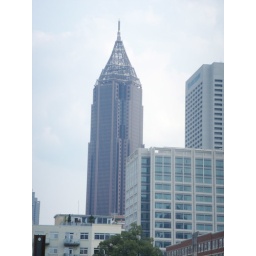
Bank of America building in downtown viewed from Juniper in Midtown. Currently is the 24th tallest tower in the world.